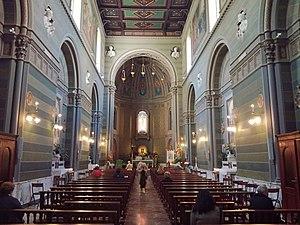
L'église du Sacré-Cœur des Salésiens est une église de Naples située dans le quartier du Vomero.